Mexico City

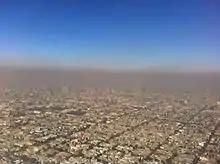
Air pollution over Mexico City. Air quality is poorest during the winter.

Mexico City is located in the Valley of Mexico, sometimes called the Basin of Mexico. This valley is located in the Trans-Mexican Volcanic Belt in the high plateaus of south-central Mexico.